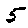
Label: 5